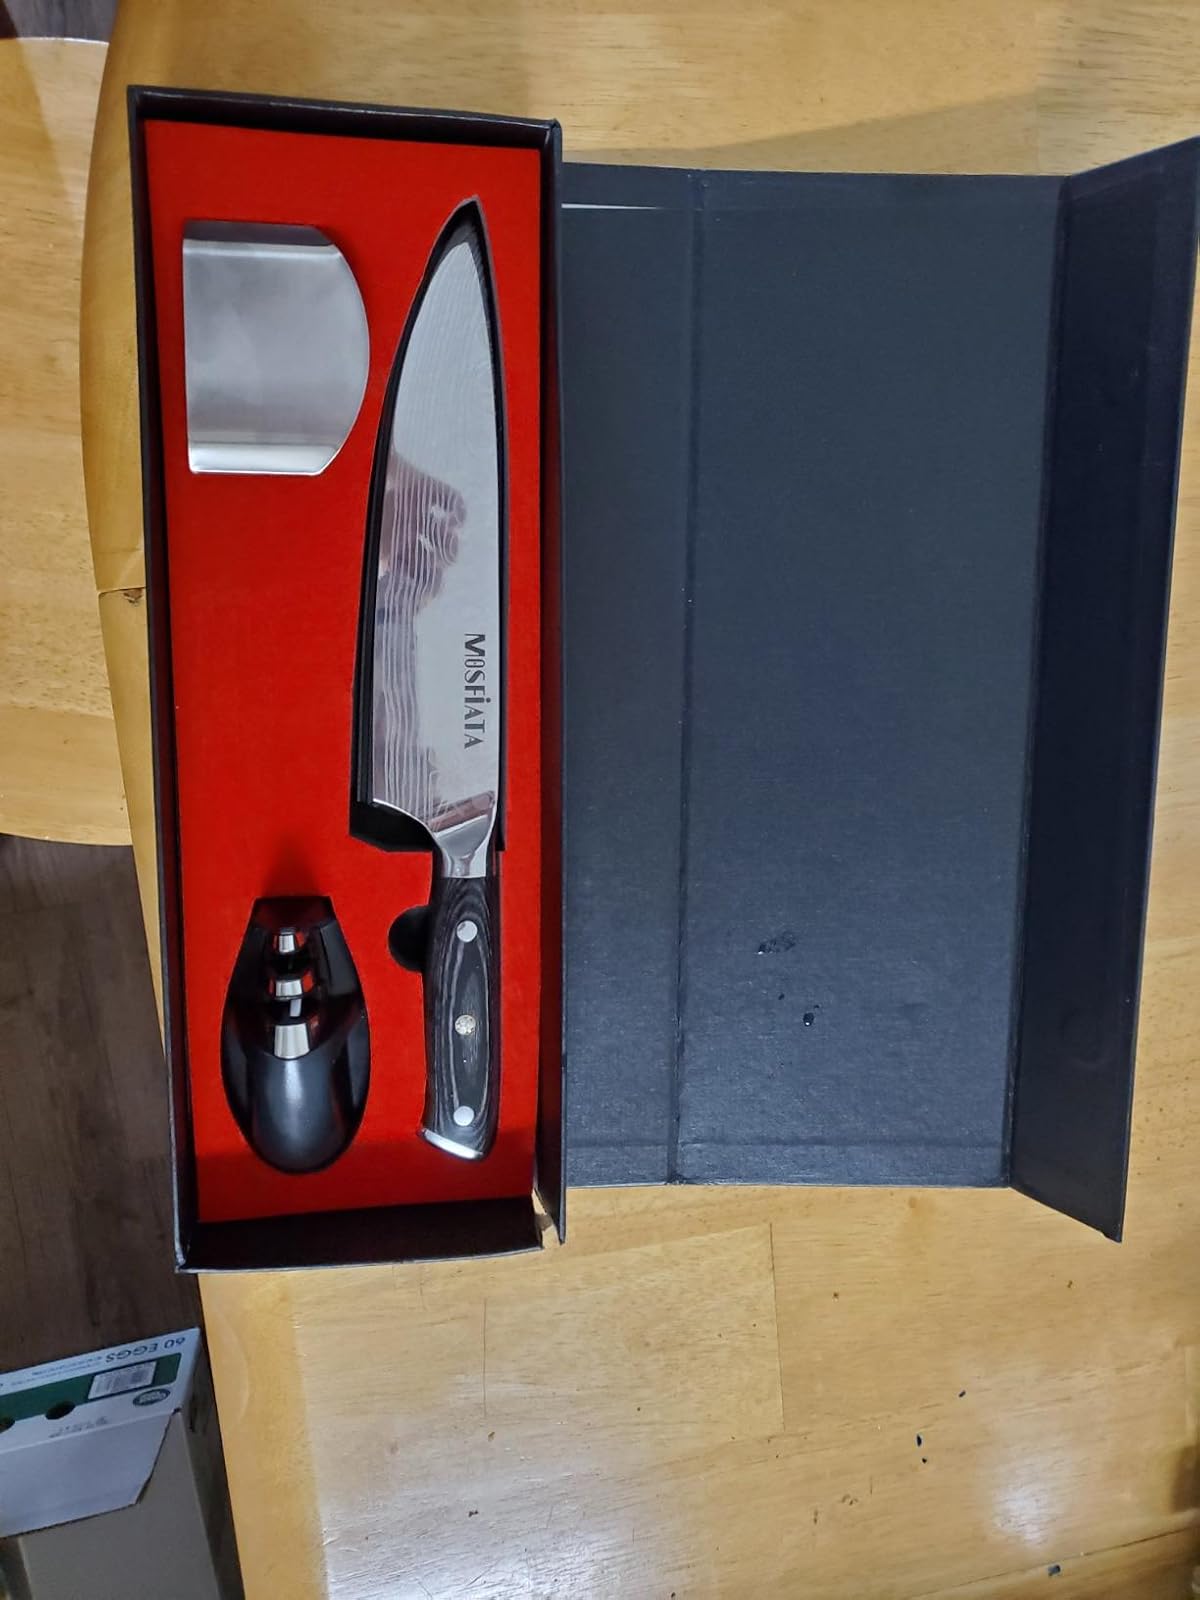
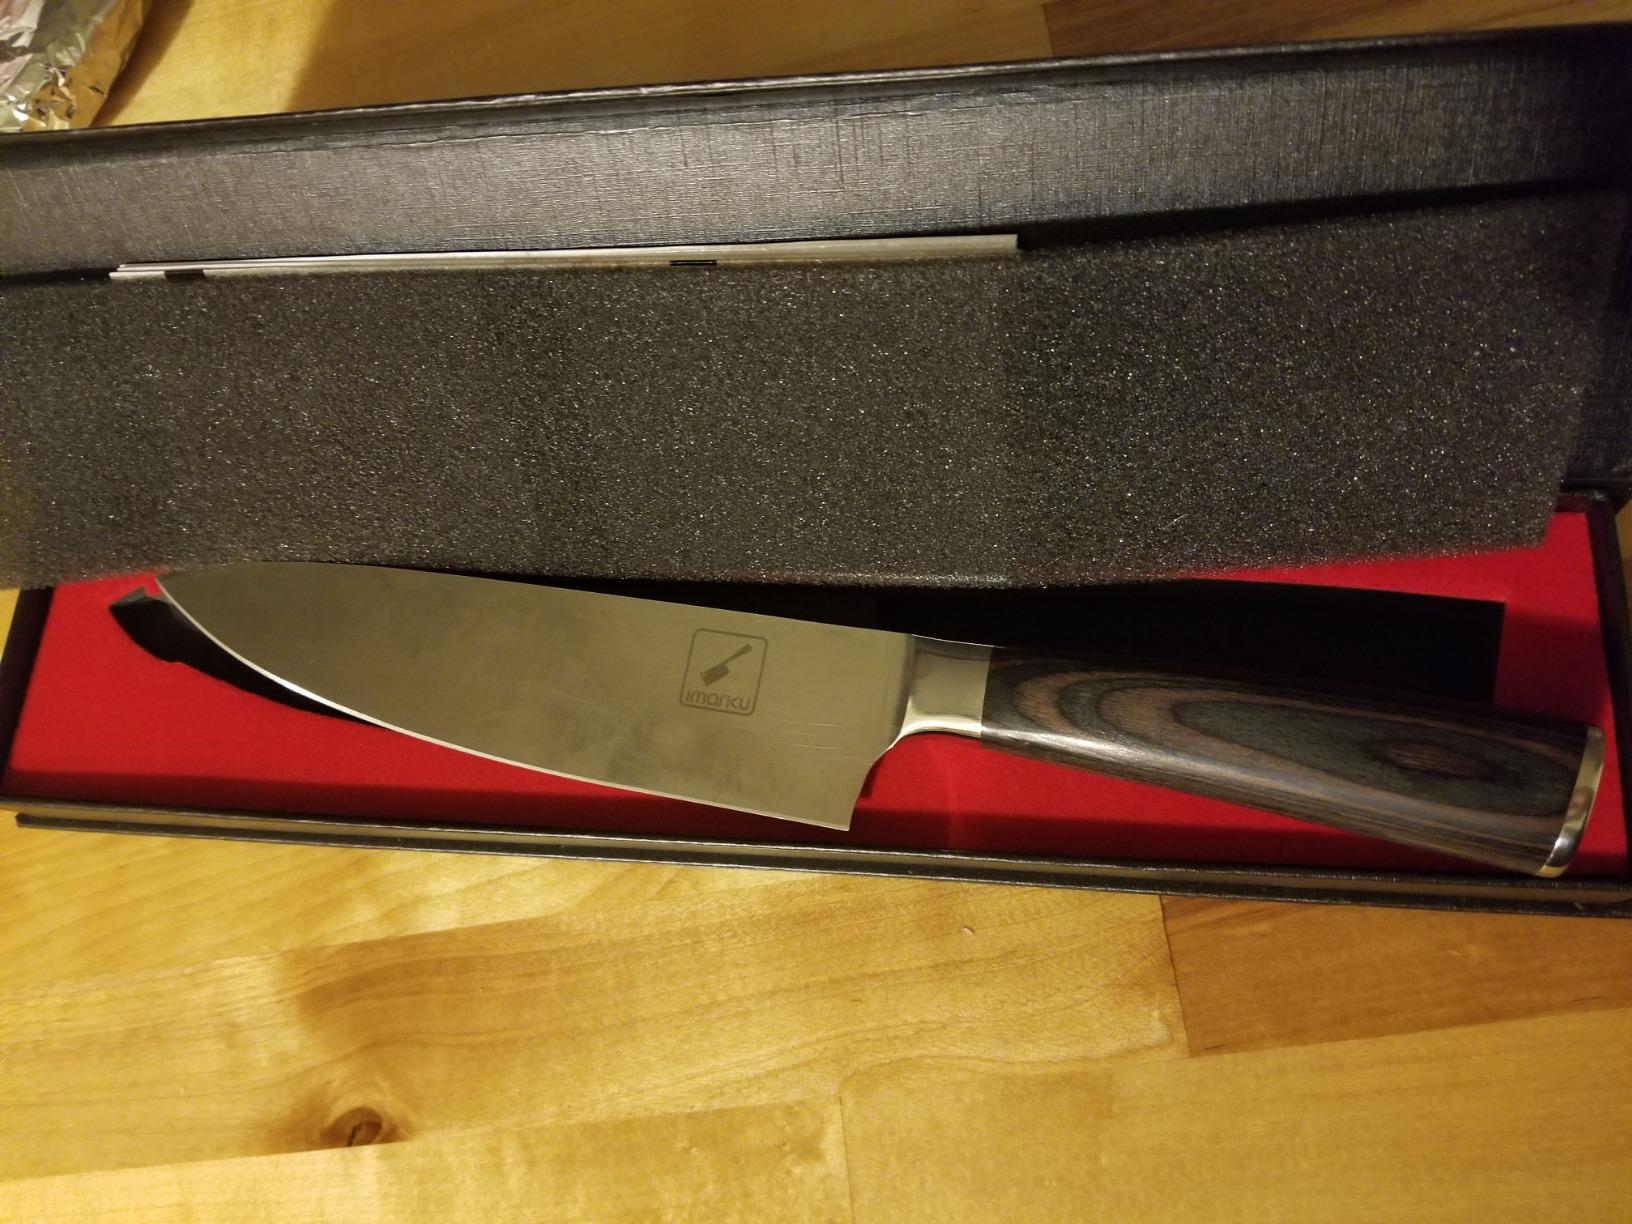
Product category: items_knife
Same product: no